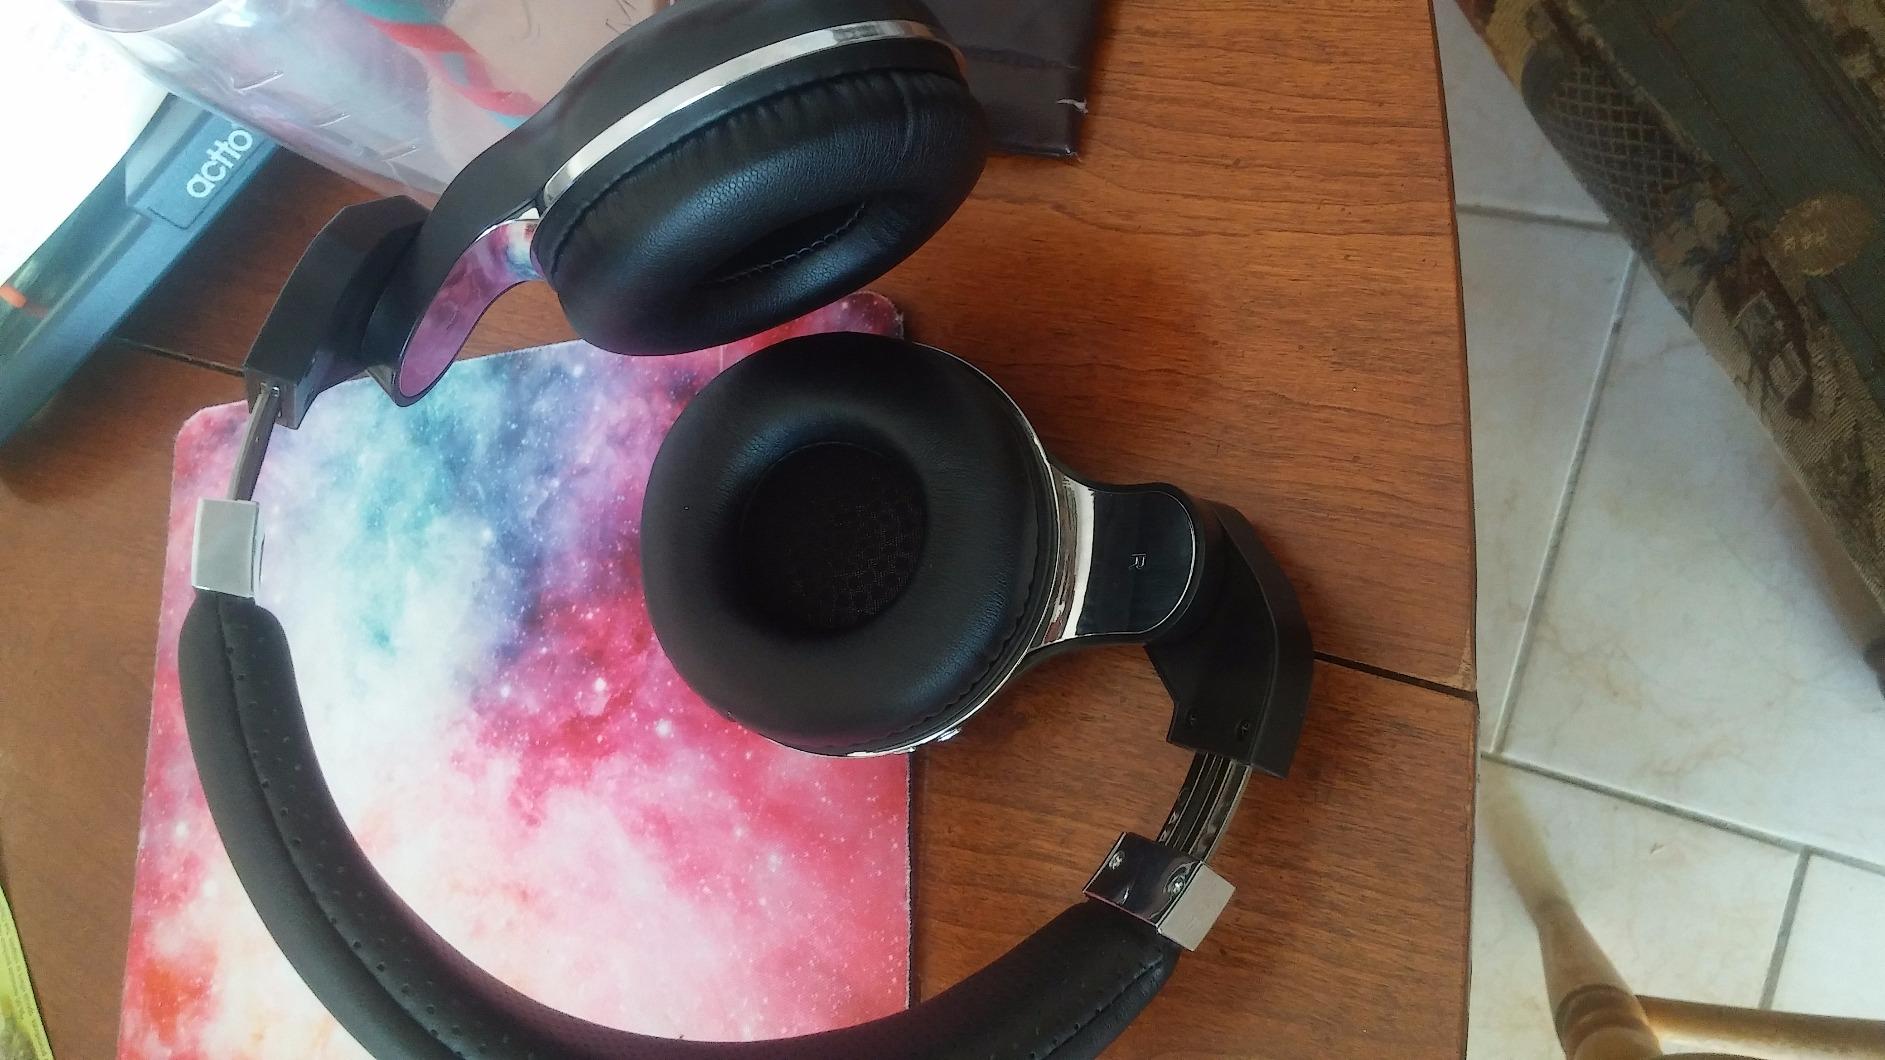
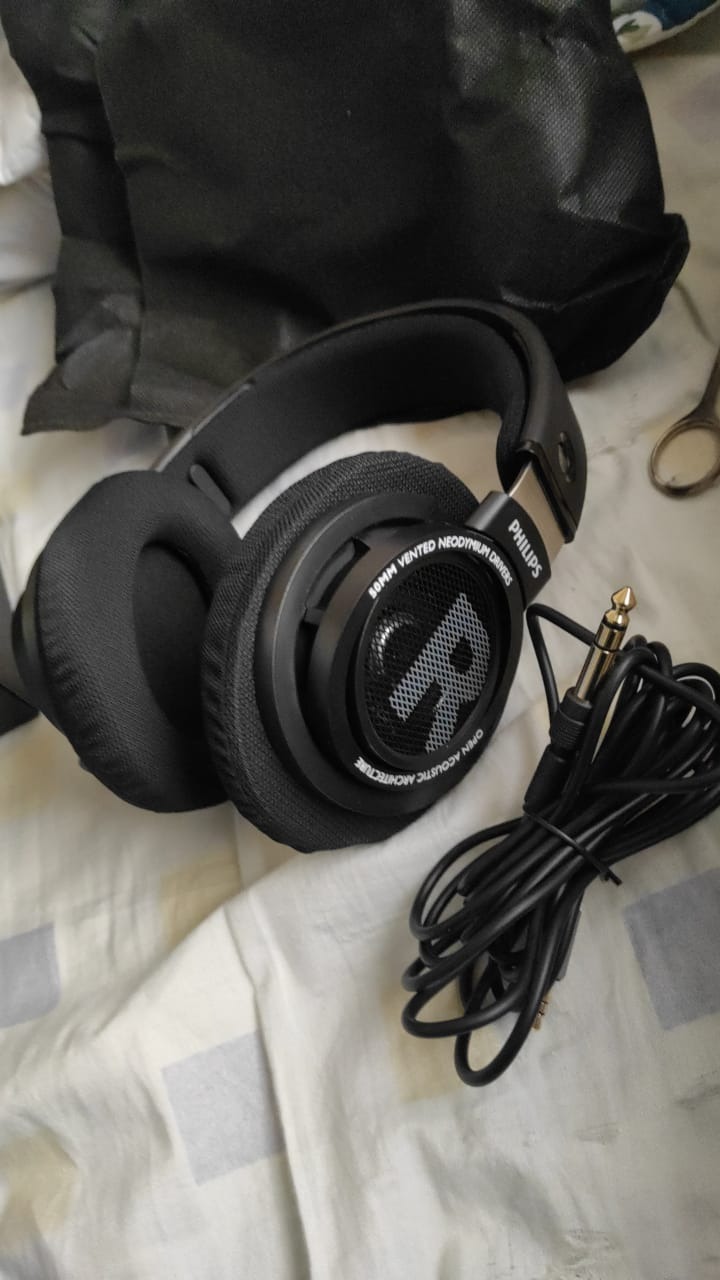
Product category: headphones
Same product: no